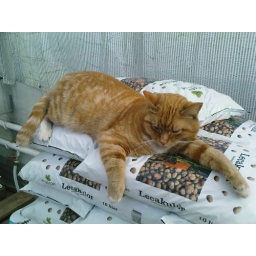
This cat has found a good place for taking a rest in the flower shop of Ulriksdal